Chappuis absorption

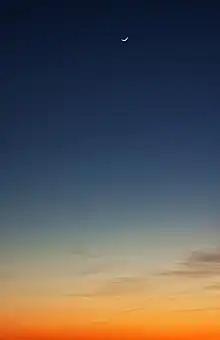
The western twilight sky after sunset, during the blue hour (around nautical dusk). The deep-blue color of the upper portion is attributable to Chappuis absorption.

Chappuis absorption refers to the absorption of electromagnetic radiation by ozone, which is especially noticeable in the ozone layer, which absorbs a small part of sunlight in the visible portion of the electromagnetic spectrum. The Chappuis absorption bands occur at wavelengths between 400 and 650 nm. Within this range are two absorption maxima of similar height at 575 and 603 nm.